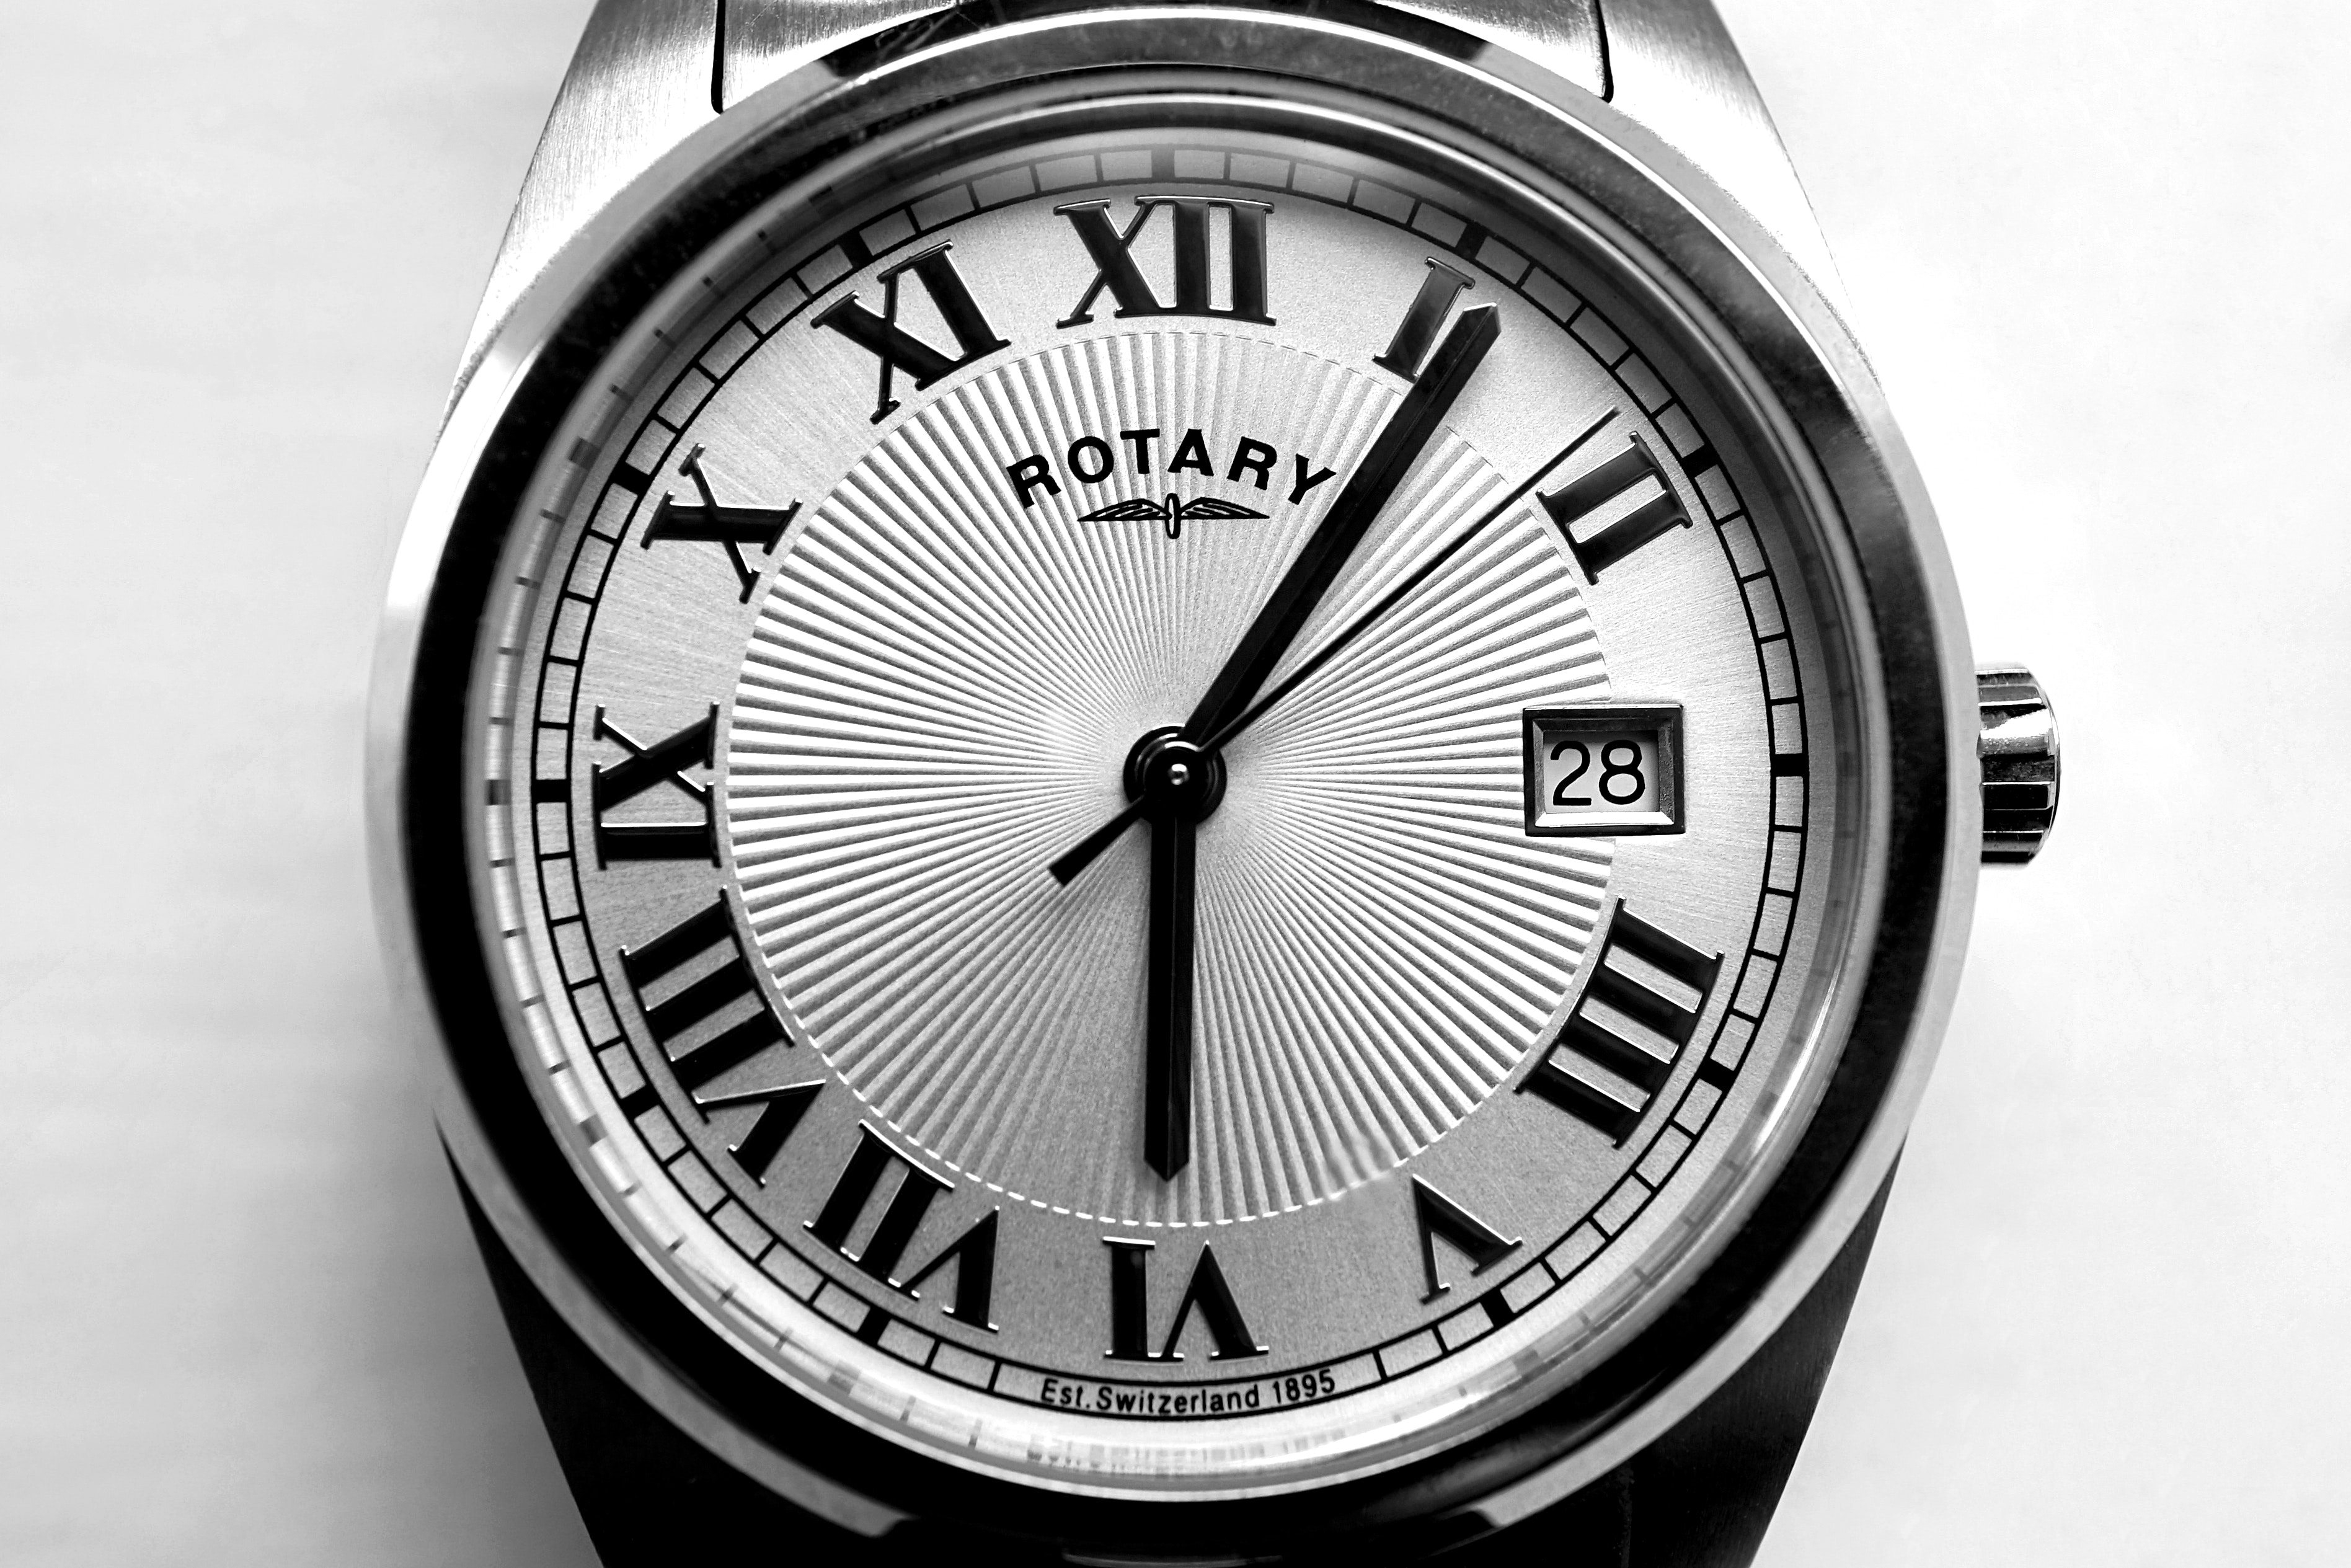
watch, Analog watch, watch accessory, black, fashion accessory, jewellery, strap, brand, font, Material property, metal, still life photography, photography, hardware accessory, silver, platinum, steel, titanium